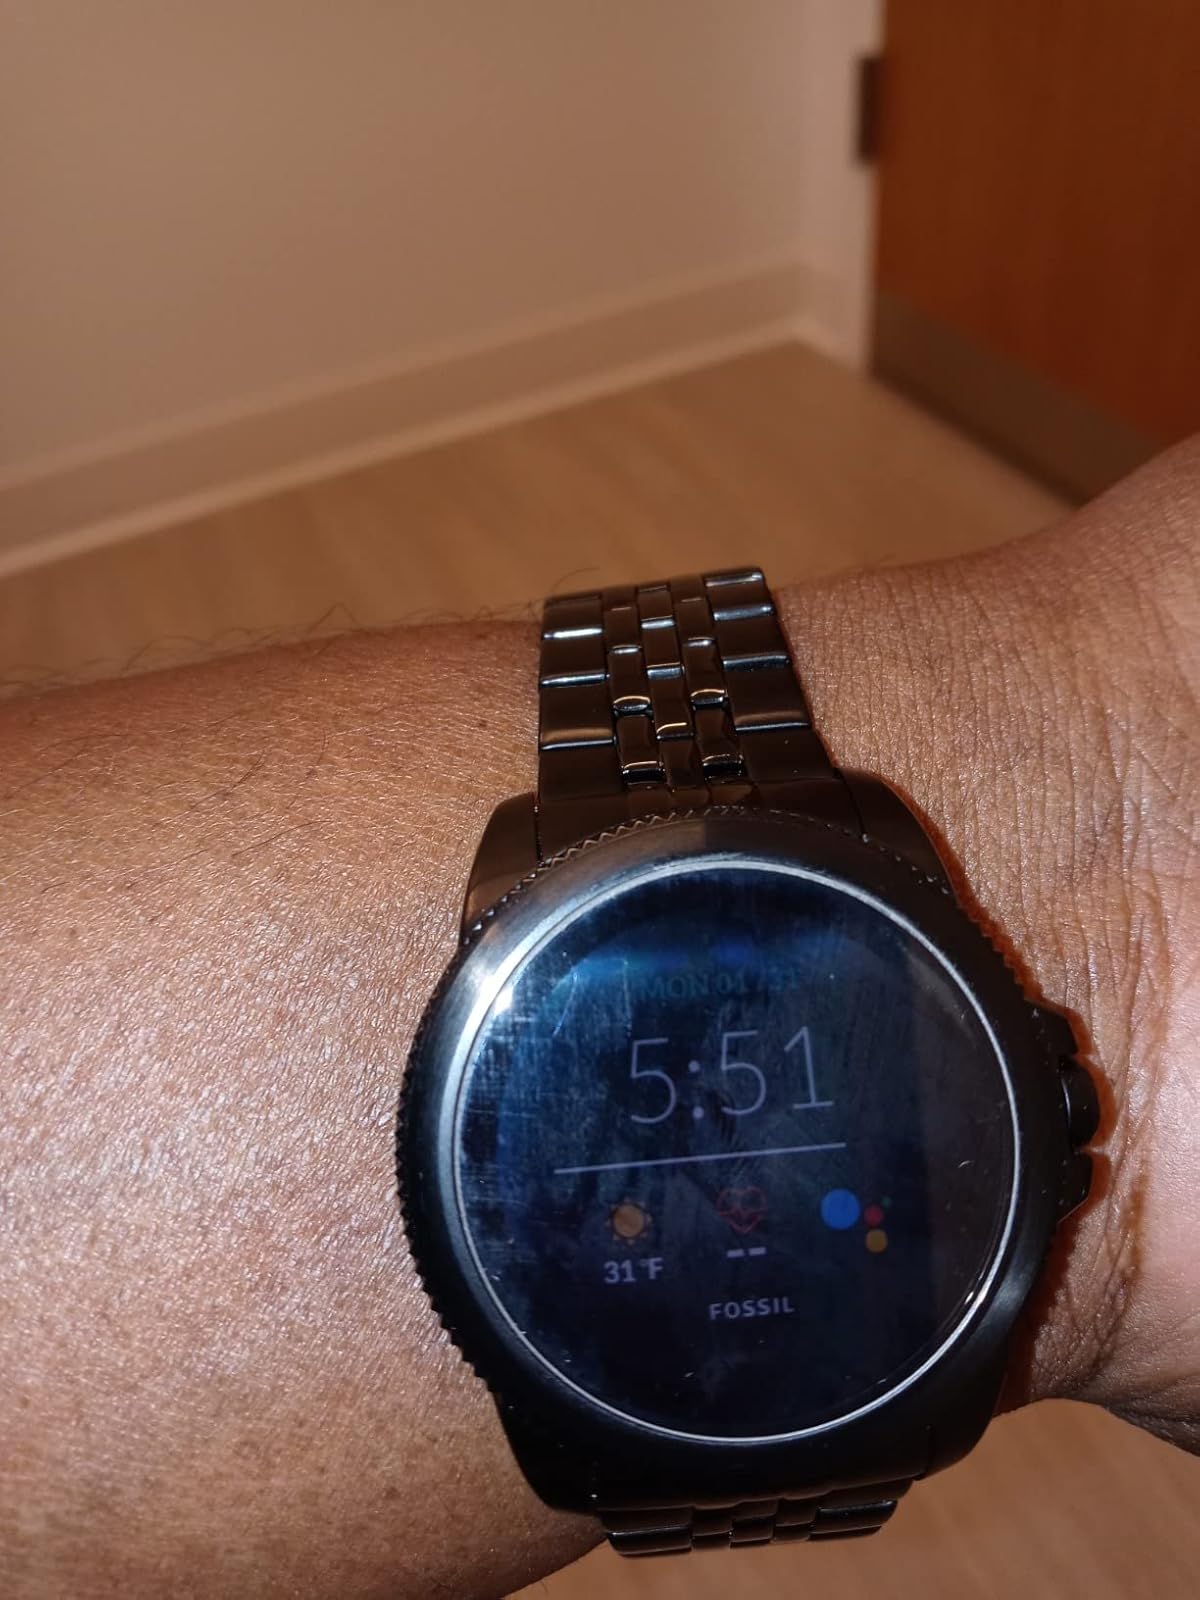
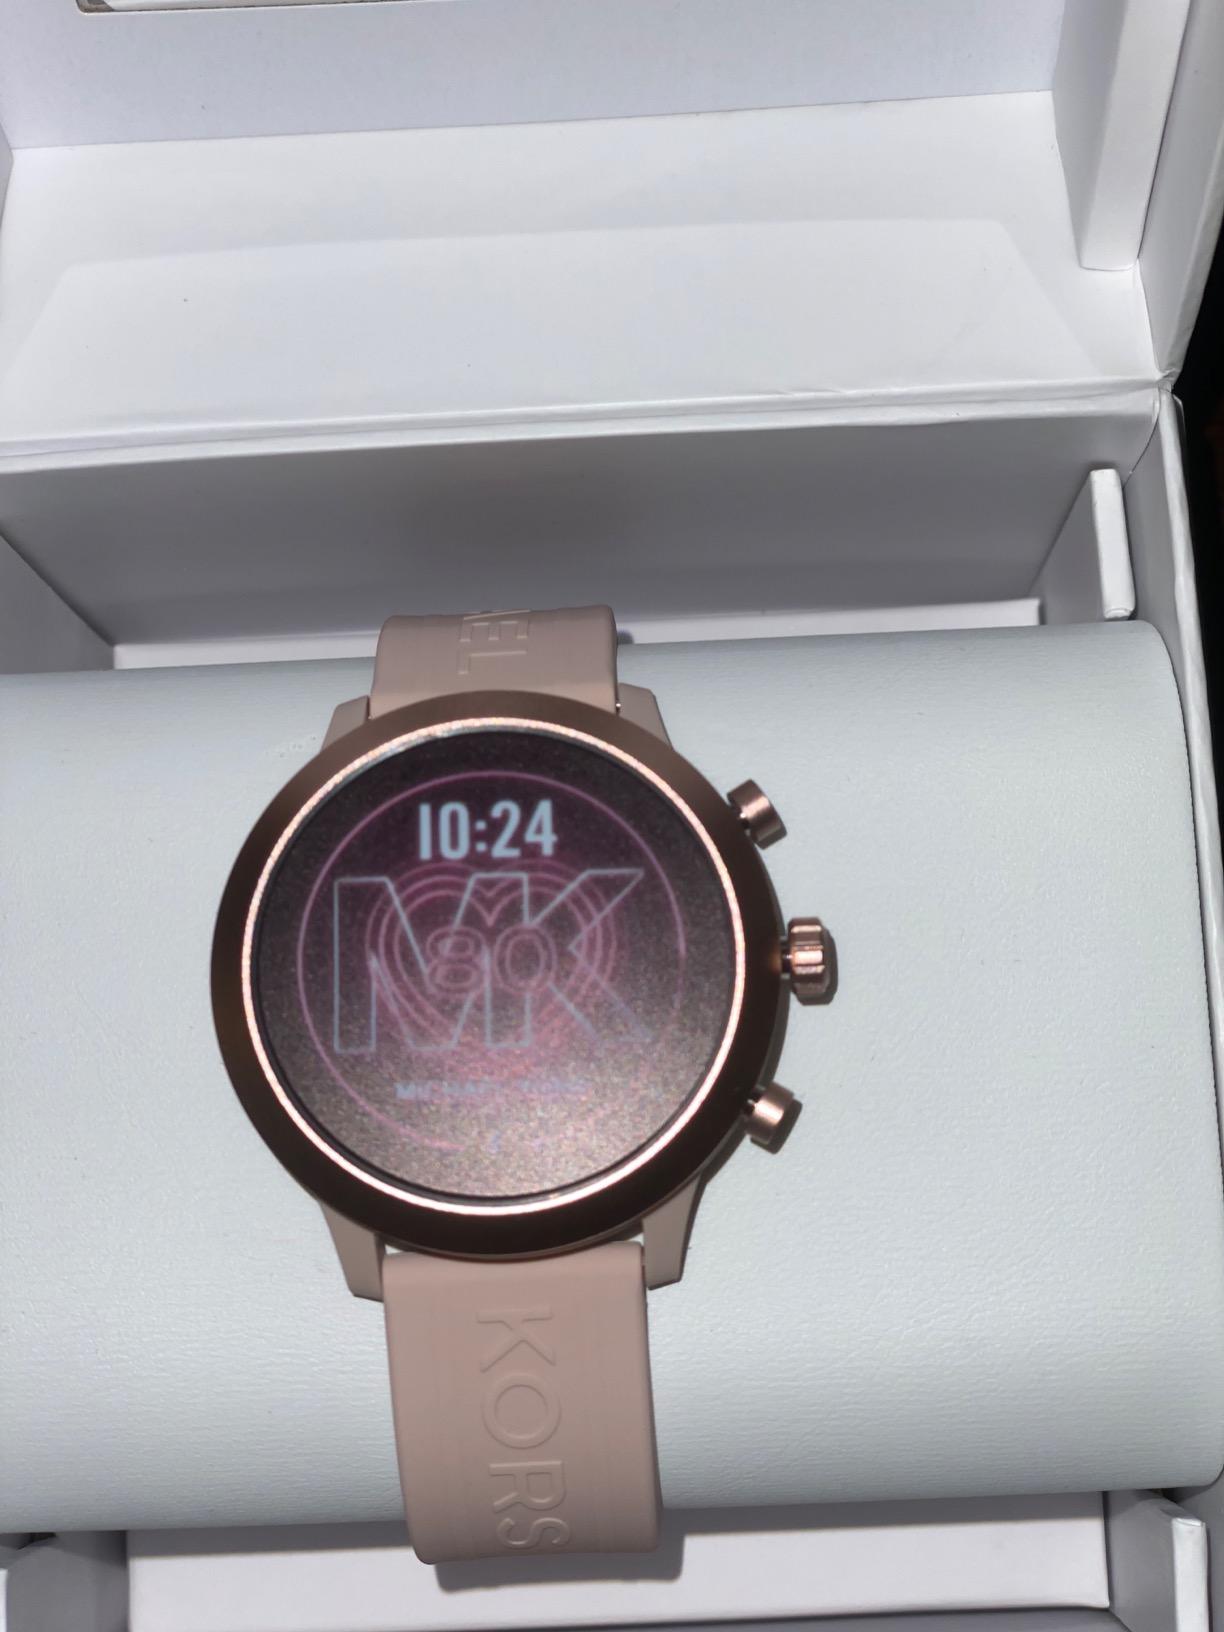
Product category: smartwatch
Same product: no